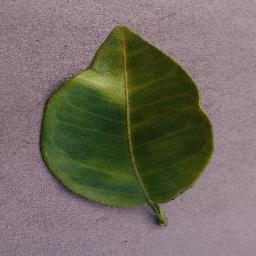
Label: Orange___Haunglongbing_(Citrus_greening)